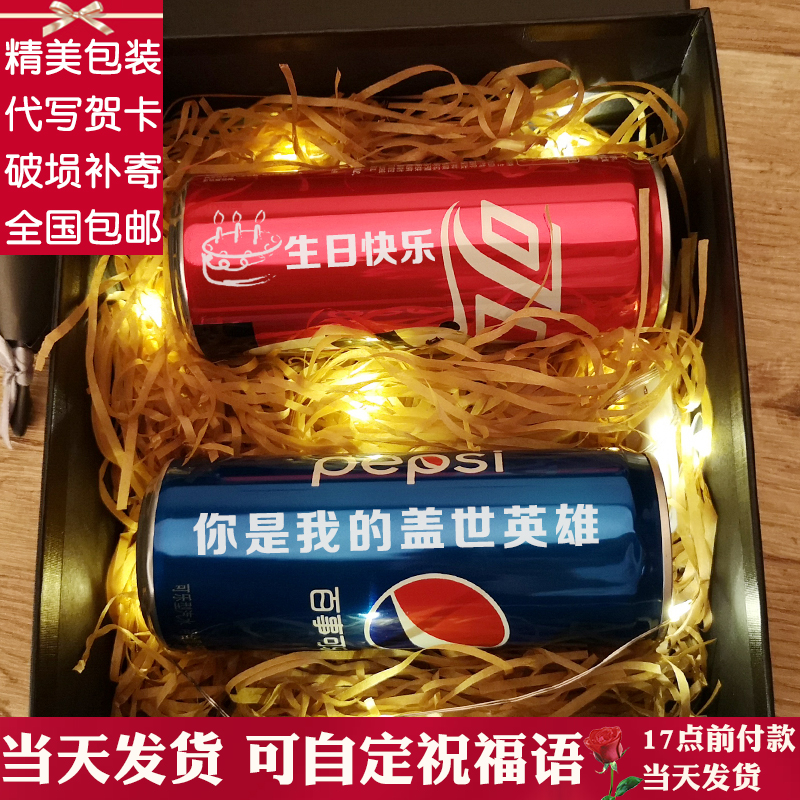
Label: metal